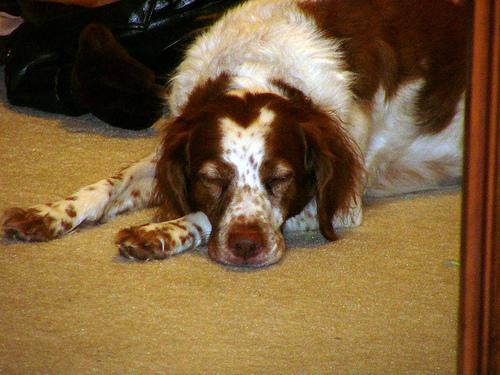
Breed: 232-n000076-Brittany_spaniel